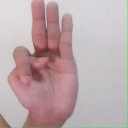
अक्षर: भ